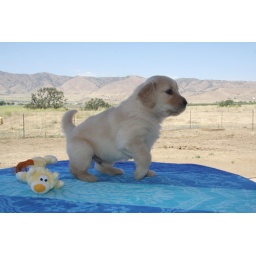
&amp;quot;Harvey&amp;quot; - Gunner tan boy with yellow rope toy. Photo taken on 6-26-2010 by Young Huynh